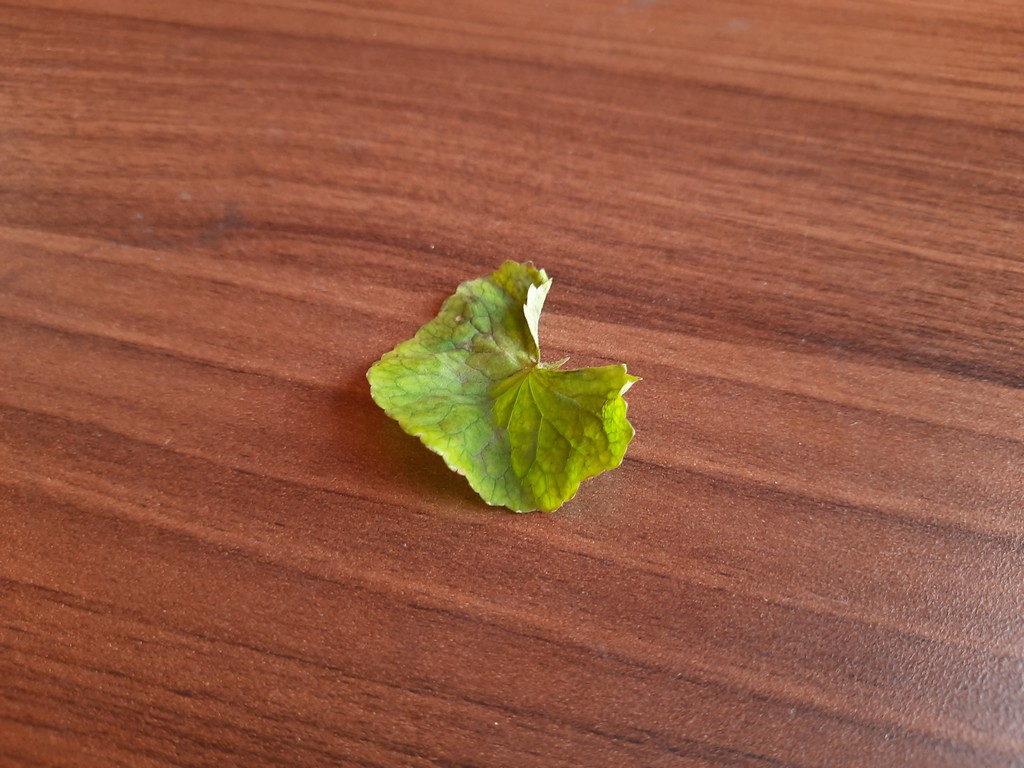
Label: Unhealthy